Topcliffe Castle

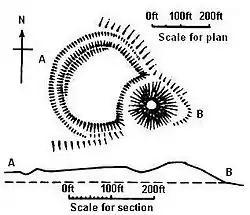
Plan of Topcliffe Castle.

The Percy family held Topcliffe. Edward III of England spent a few hours resting at the castle in August 1333. The castle appears to have been abandoned during the 14th century. In 1489, on the site of the castle, Henry Percy, 4th Earl of Northumberland was slain by an angry mob in regard to higher taxation.